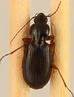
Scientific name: Synuchus impunctatus
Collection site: Bartlett Experimental Forest NEON (BART), plot BART_002